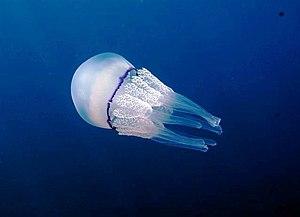
Rhizostoma pulmo est une méduse de la classe des Scyphozoa, de l'ordre des Rhizostomeae et de la famille des Rhizostomatidae. Elle vit en Méditerranée et en mer Noire.
Rhizostoma est un genre de méduses de la famille des Rhizostomatidae.
Les Rhizostomatidae sont une famille de méduses, de l'ordre des Rhizostomeae.